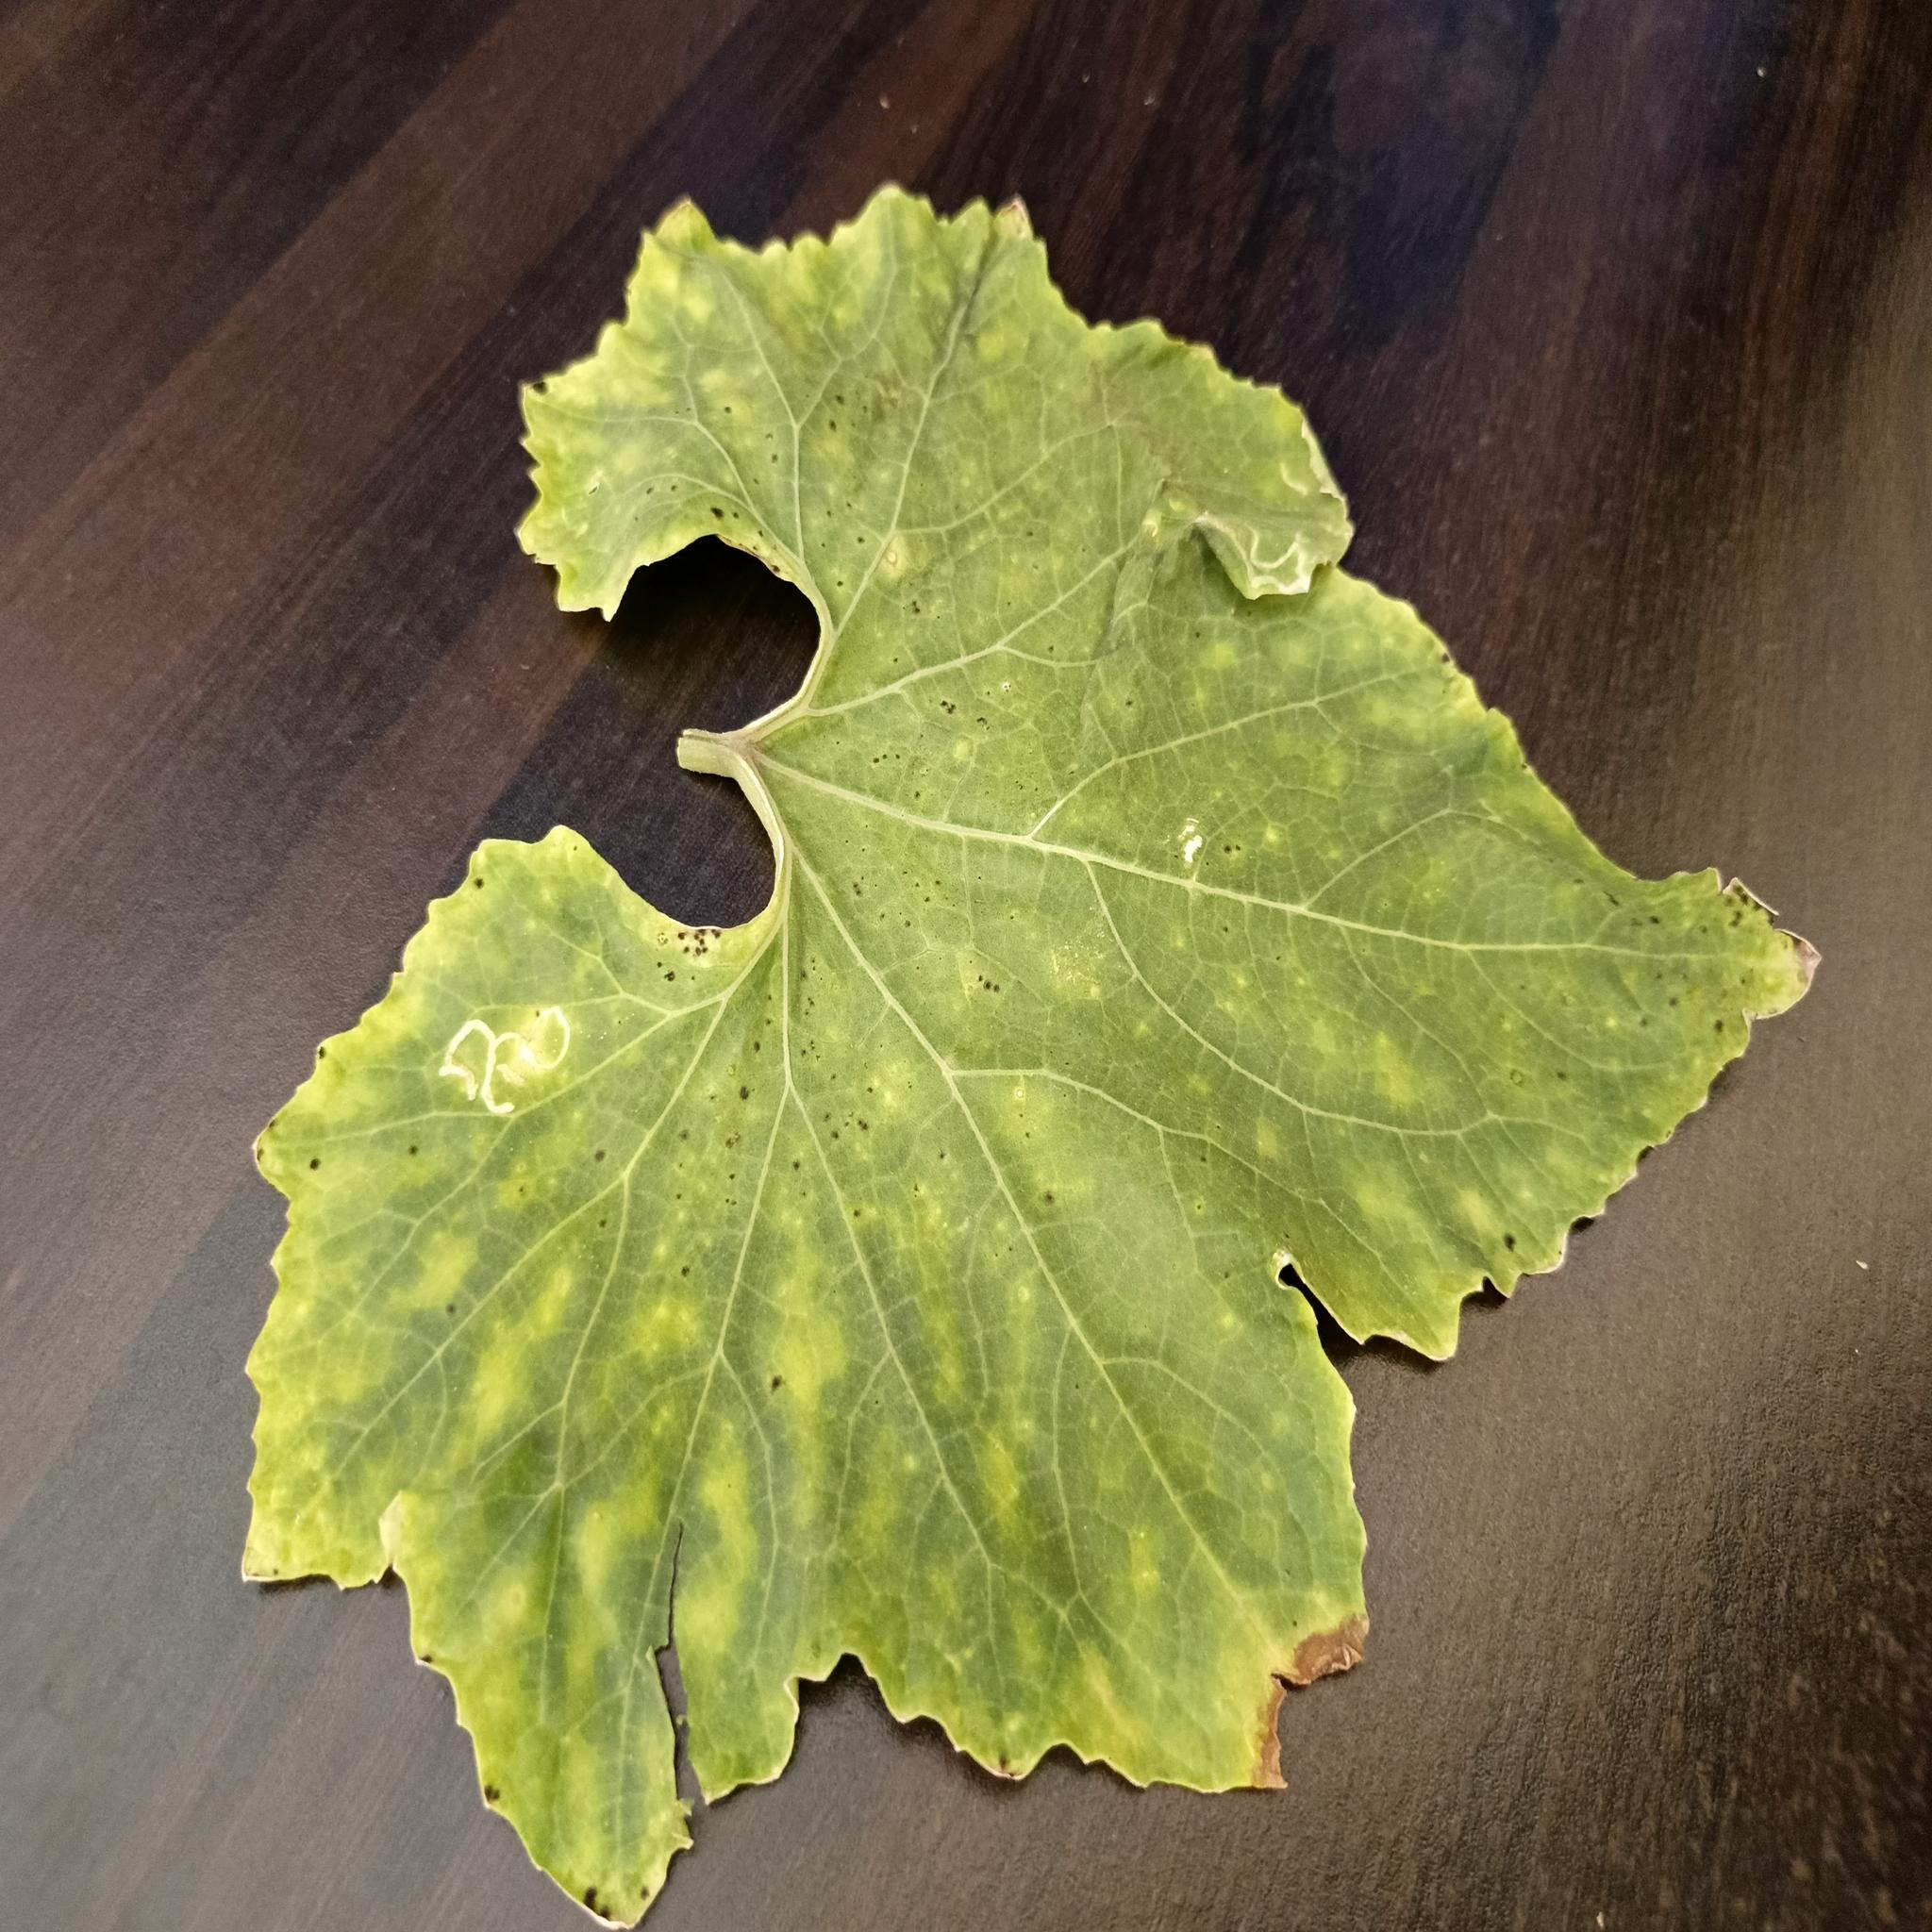
Label: Leaf miner